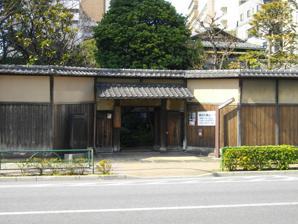
Building: Yokoyama Taikan Memorial Hall
Country: Japan
Year built: 1976
Yokoyama Taikan Memorial Hall 横山大観記念館 Yokoyama Taikan Memorial Hall Established 1976 Location 1-4-24 Ikenohata, Taitō , Tokyo , Japan Coordinates 35°42′44″N 139°46′05″E / 35.712095°N 139.768166°E / 35.712095; 139.768166 Website taikan .tokyo National Historic Site of Japan National Place of Scenic Beauty of Japan Yokoyama Taikan Memorial Hall ( 横山大観記念館 , Yokoyama Taikan Kinenkan ) is located in the former residence of Nihonga artist Yokoyama Taikan , overlooking Shinobazu Pond in Taitō , Tokyo , Japan. It was opened in 1976 and is operated by a foundation directed by his descendants. History Yokoyama Taikan moved to this address in 1909, and constructed a wooden two-story Sukiya-zukuri style house of his own design in 1918. The house served as both his residence and studio. He lived here until the house was destroyed during the Tokyo Air Raid of 1945. It was rebuilt is almost the same style after the war, and he took up residence again in 1954 until his death in 1958. The Japanese gardens at the residence provided inspiration for many of his works. The building was designated a Municipal Historic Site in 1994, and became a National Historic Site and also a Place of Scenic Beauty in 2017. The collection includes some 1200 objects, including 215 works and studies by the painter, as well as works acquired during the artist's life by other painters, such as Hishida Shunsō and Kanzan Shimomura . Exhibition changes are made every three months. See also List of museums in Tokyo Ueno Park List of Historic Sites of Japan (Tōkyō) List of Places of Scenic Beauty of Japan (Tōkyō) References